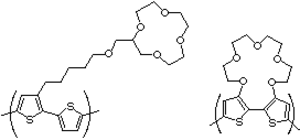
Les polythiophènes constituent une famille de polymères résultant de la réaction de polymérisation du thiophène, un hétérocycle sulfuré, qui peut devenir conducteur lorsque des électrons sont ajoutés ou enlevés des orbitales p conjuguées par dopage.